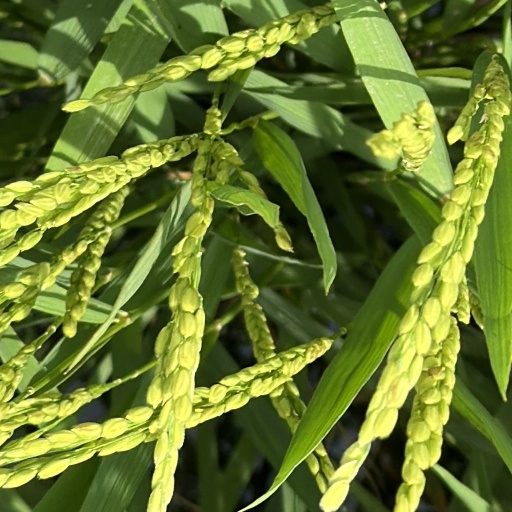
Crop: rice